Lafayette College

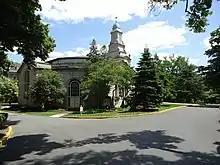
Colton Chapel

Between 1930 and 1934, during the Great Depression, the number of students declined dramatically. The college created new scholarships and scholarship loans to enable more students to attend. It also founded an Engineering Guidance Conference for boys. The conference was two weeks long and introduced twenty-one high school students to the concepts of engineering. This program continued until the outbreak of World War II in 1941. Though the college faced its own deficits during the Depression, it aided the larger community by offering a series of free classes to unemployed men, beginning in 1932. They also made athletic facilities available for free to unemployed members of the community. Enrollment began to rise again for the 1935–1936 academic year.